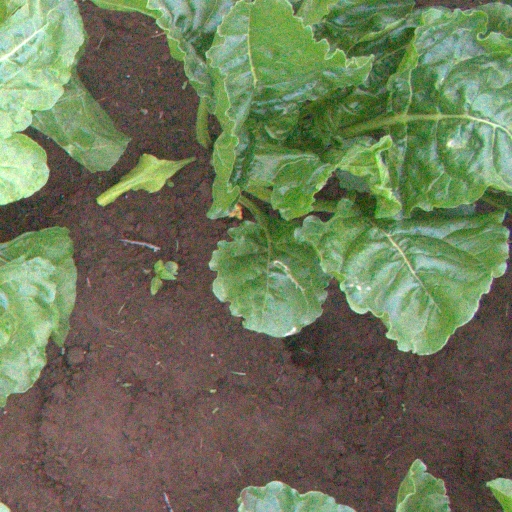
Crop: sugar beet